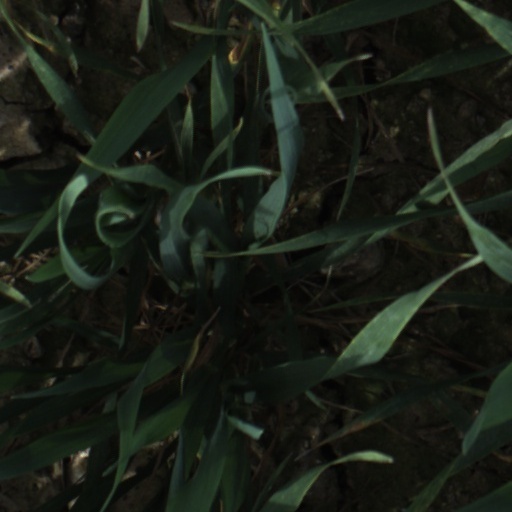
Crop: wheat